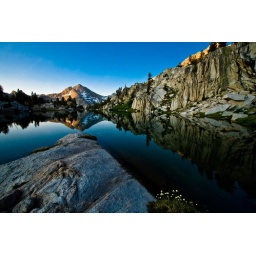
Mountains and clouds reflect in Sixty Lakes Basin in the Sierra Nevada mountains of California